Harry Kiyoshi Ishisaka

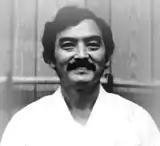

Harry Kiyoshi Ishisaka (December 25, 1928January 1978) was an American aikido teacher. Founder of the Orange County Aiki Kai and its chief instructor until his early death, he did much to popularize the art in southern California. His obituary in "Black Belt" magazine described him as "one of the foremost practitioners of aikido in America."